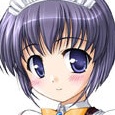
Portrait style: Anime Portrait